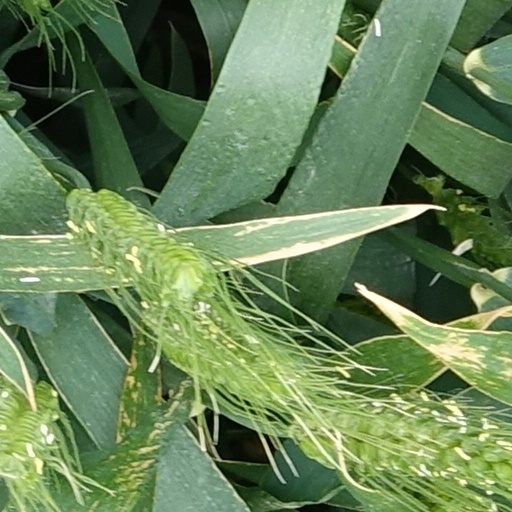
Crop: wheat